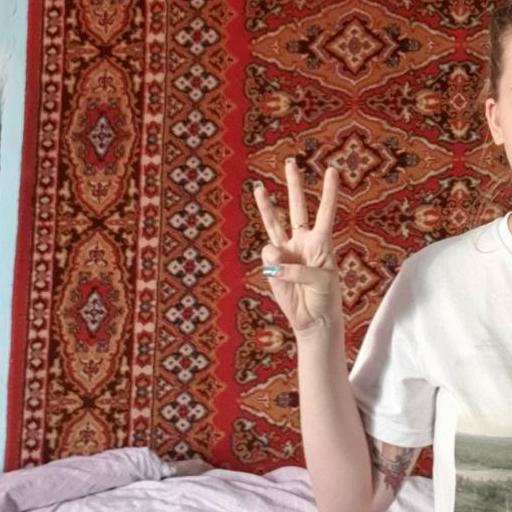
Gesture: three